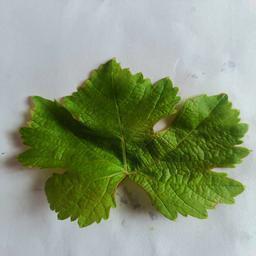
Label: Healthy Leaves